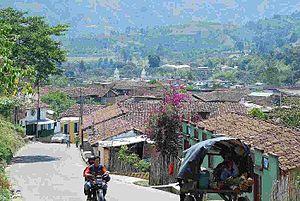
San Agustin, Colombie. Español: San Agustin, Colombia.
San Agustín est une municipalité située dans le sud du département du Huila, en Colombie.